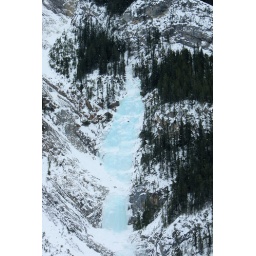
Frozen ice blue waterfall in BC on mountain